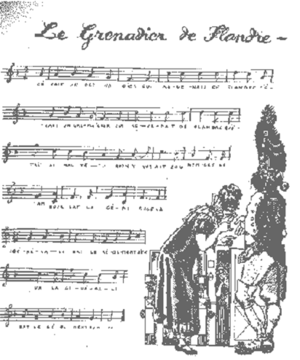
Le grenadier de Flandre
Le Grenadier de Flandre est une chanson française traditionnelle, dite de « salle de garde » ou « chanson galante ».